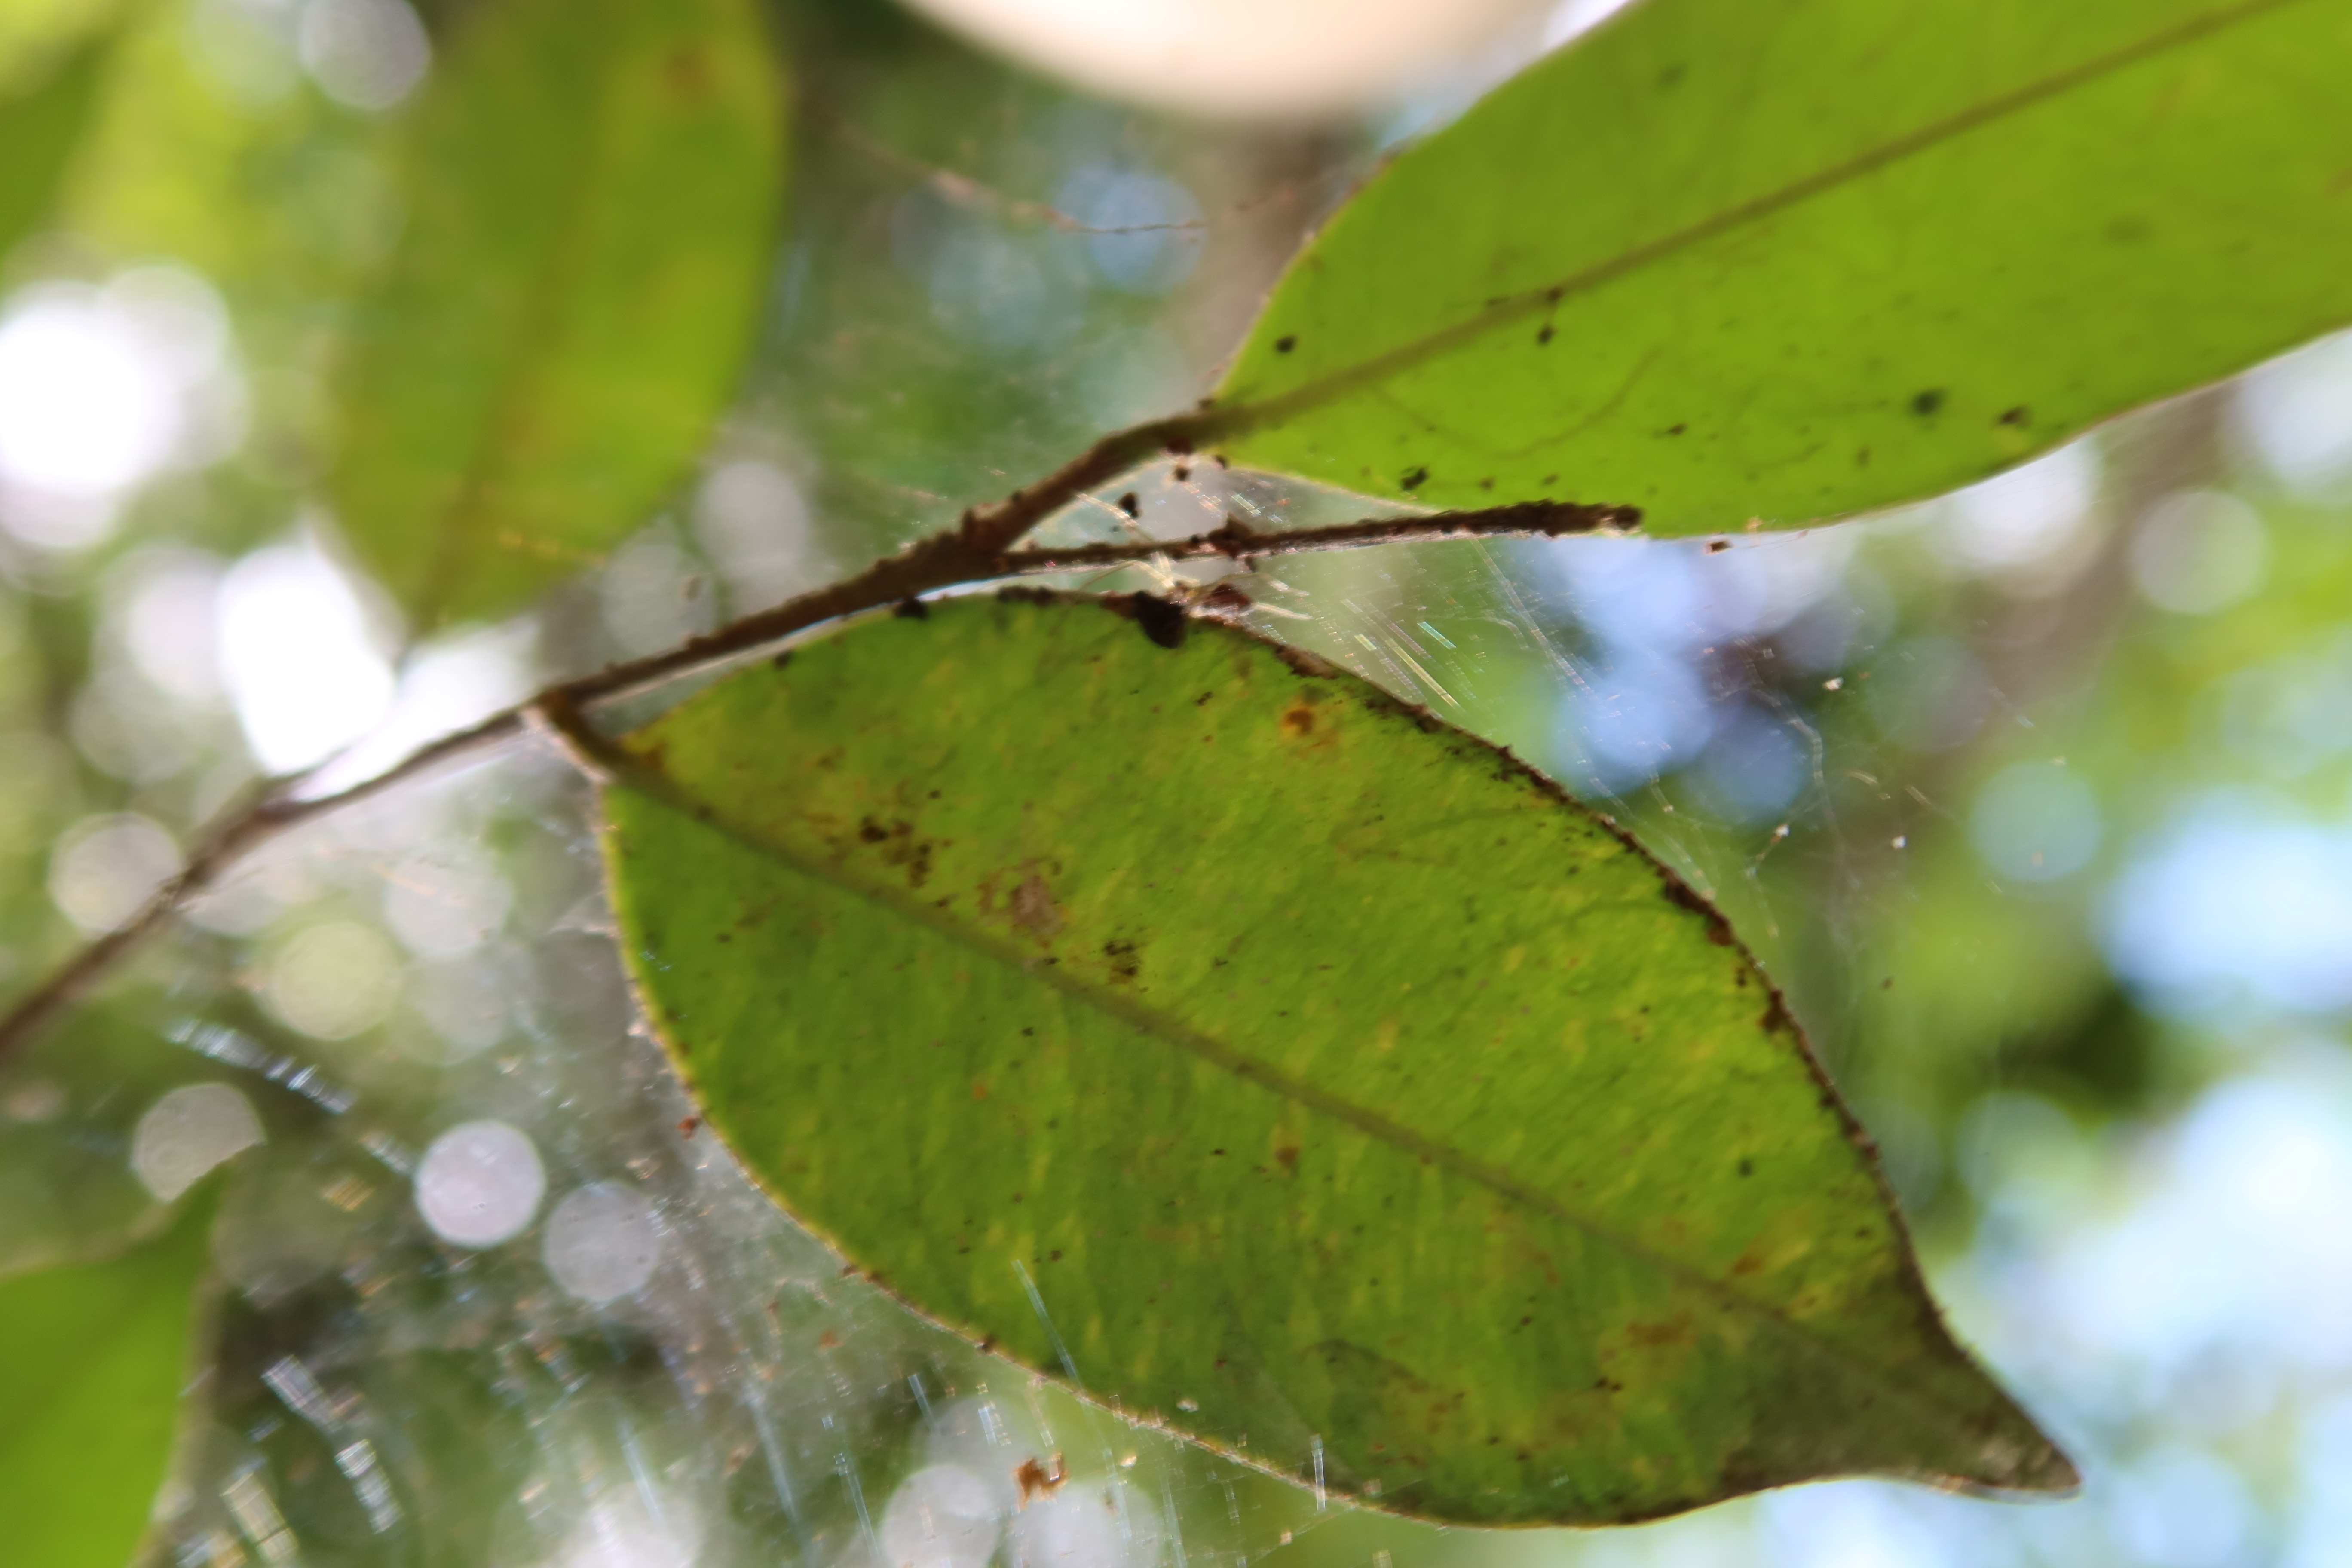
Label: Spiders